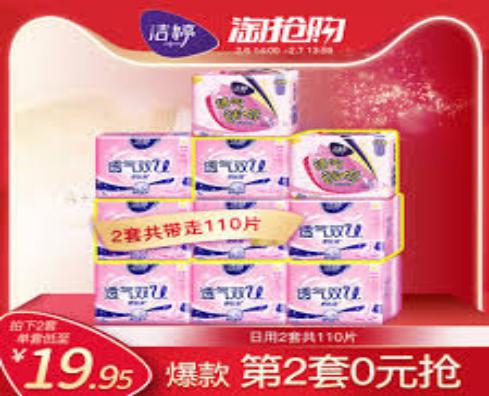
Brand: ladycare
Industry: Necessities